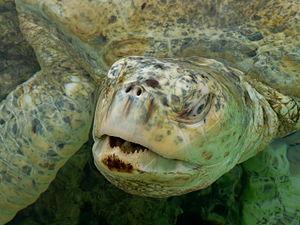
Tortue verte (Chelonia mydas), albinos
Kélonia est à la fois un aquarium, musée, et un centre de recherche, d’intervention et de soins consacré aux tortues marines. Il est installé en bord de mer à proximité de la ville de Saint-Leu, commune de la côte ouest de l’île de La Réunion, département d’outre-mer français de l’océan Indien.
Chelonia mydas, unique représentant du genre Chelonia, est une espèce de tortues de la famille des Cheloniidae. En français, elle est appelée Tortue verte ou Tortue franche.